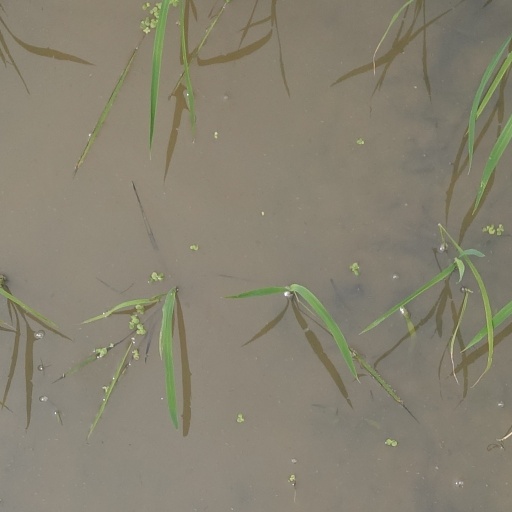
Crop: rice